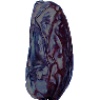
Label: Dates 1